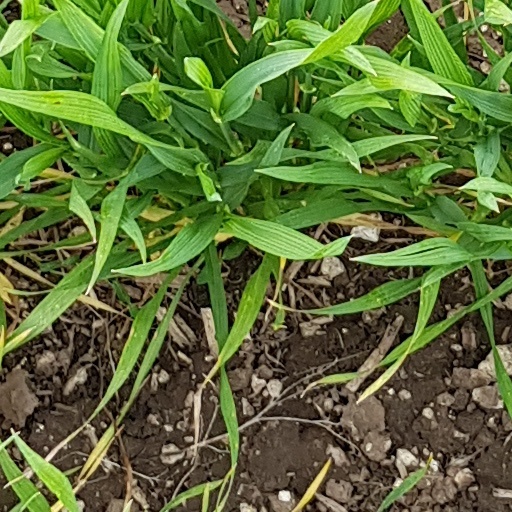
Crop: wheat